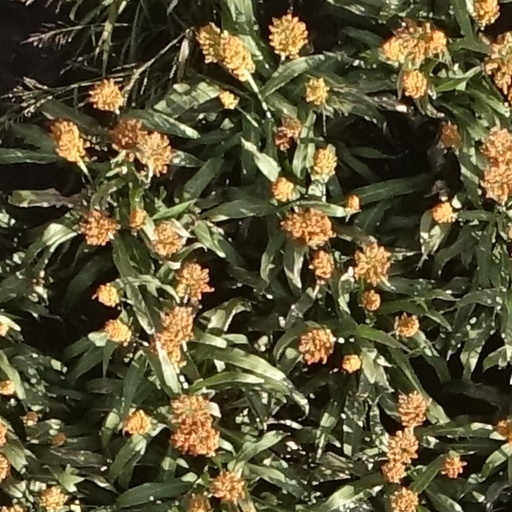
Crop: sorghum